AD 14

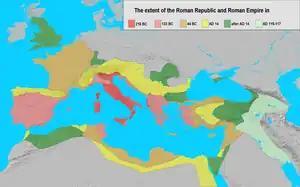
The Roman Empire in 14 (all colors except dark and light green)

AD 14 (XIV) was a common year starting on Monday of the Julian calendar. At the time, it was known as the Year of the Consulship of Pompeius and Appuleius (or, less frequently, year 767 "Ab urbe condita"). The denomination AD 14 for this year has been used since the early medieval period, when the Anno Domini calendar era became the prevalent method in Europe for naming years.